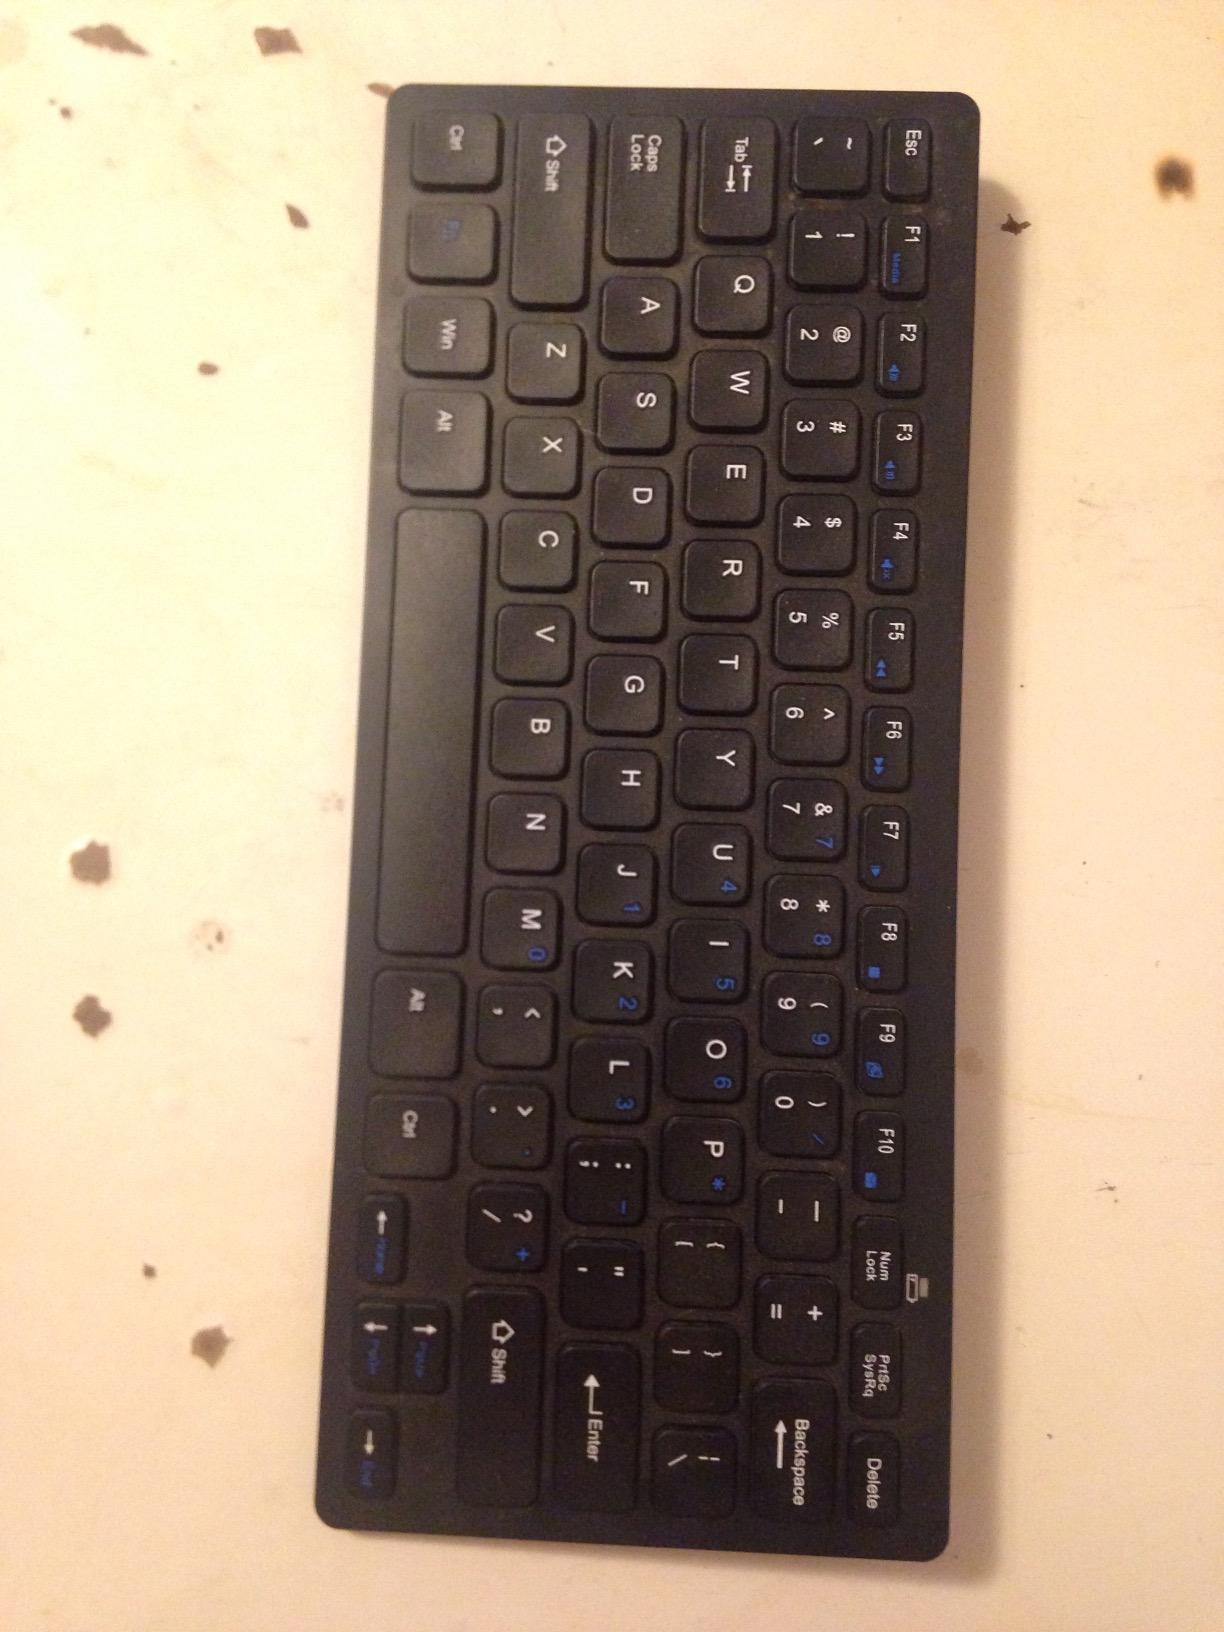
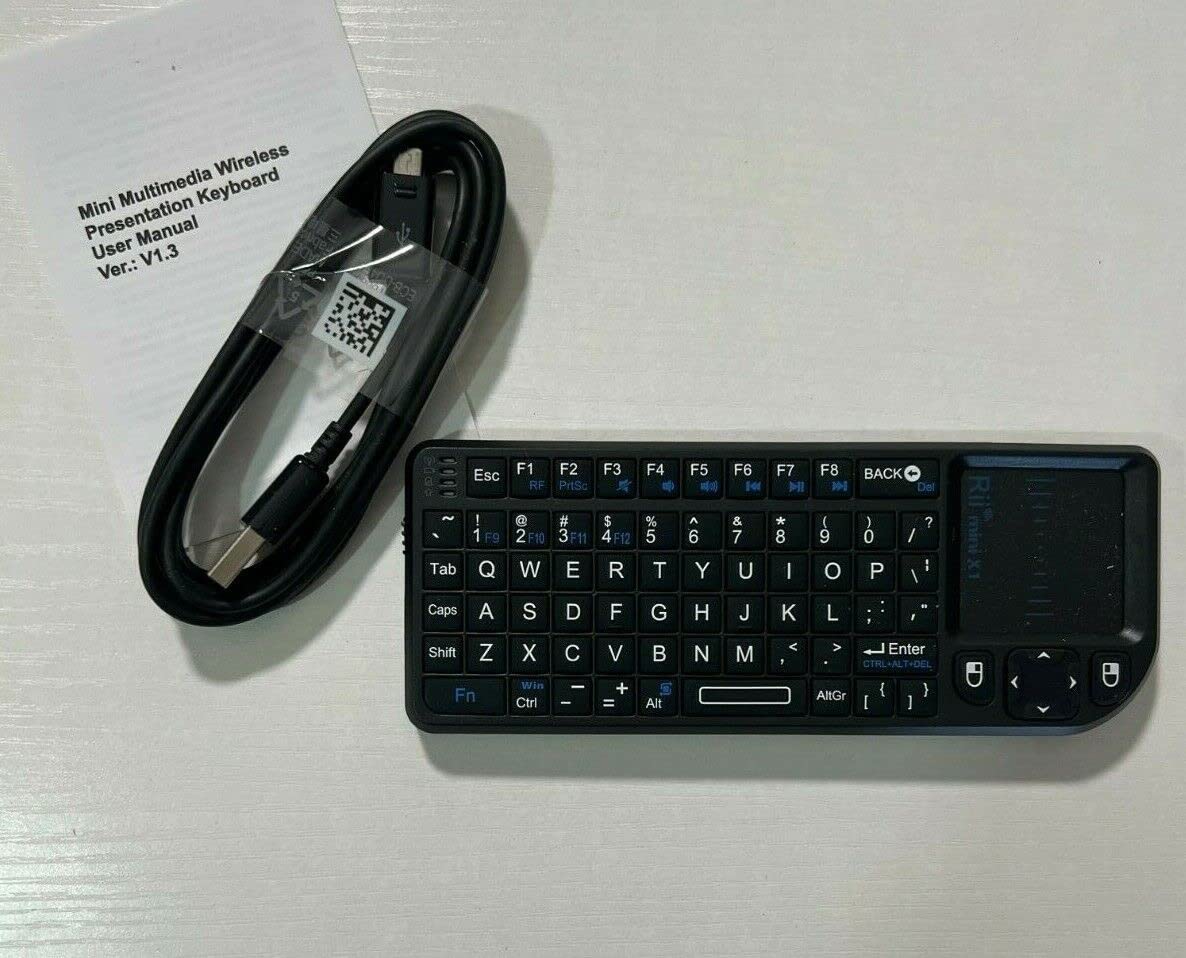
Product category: keyboard
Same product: no